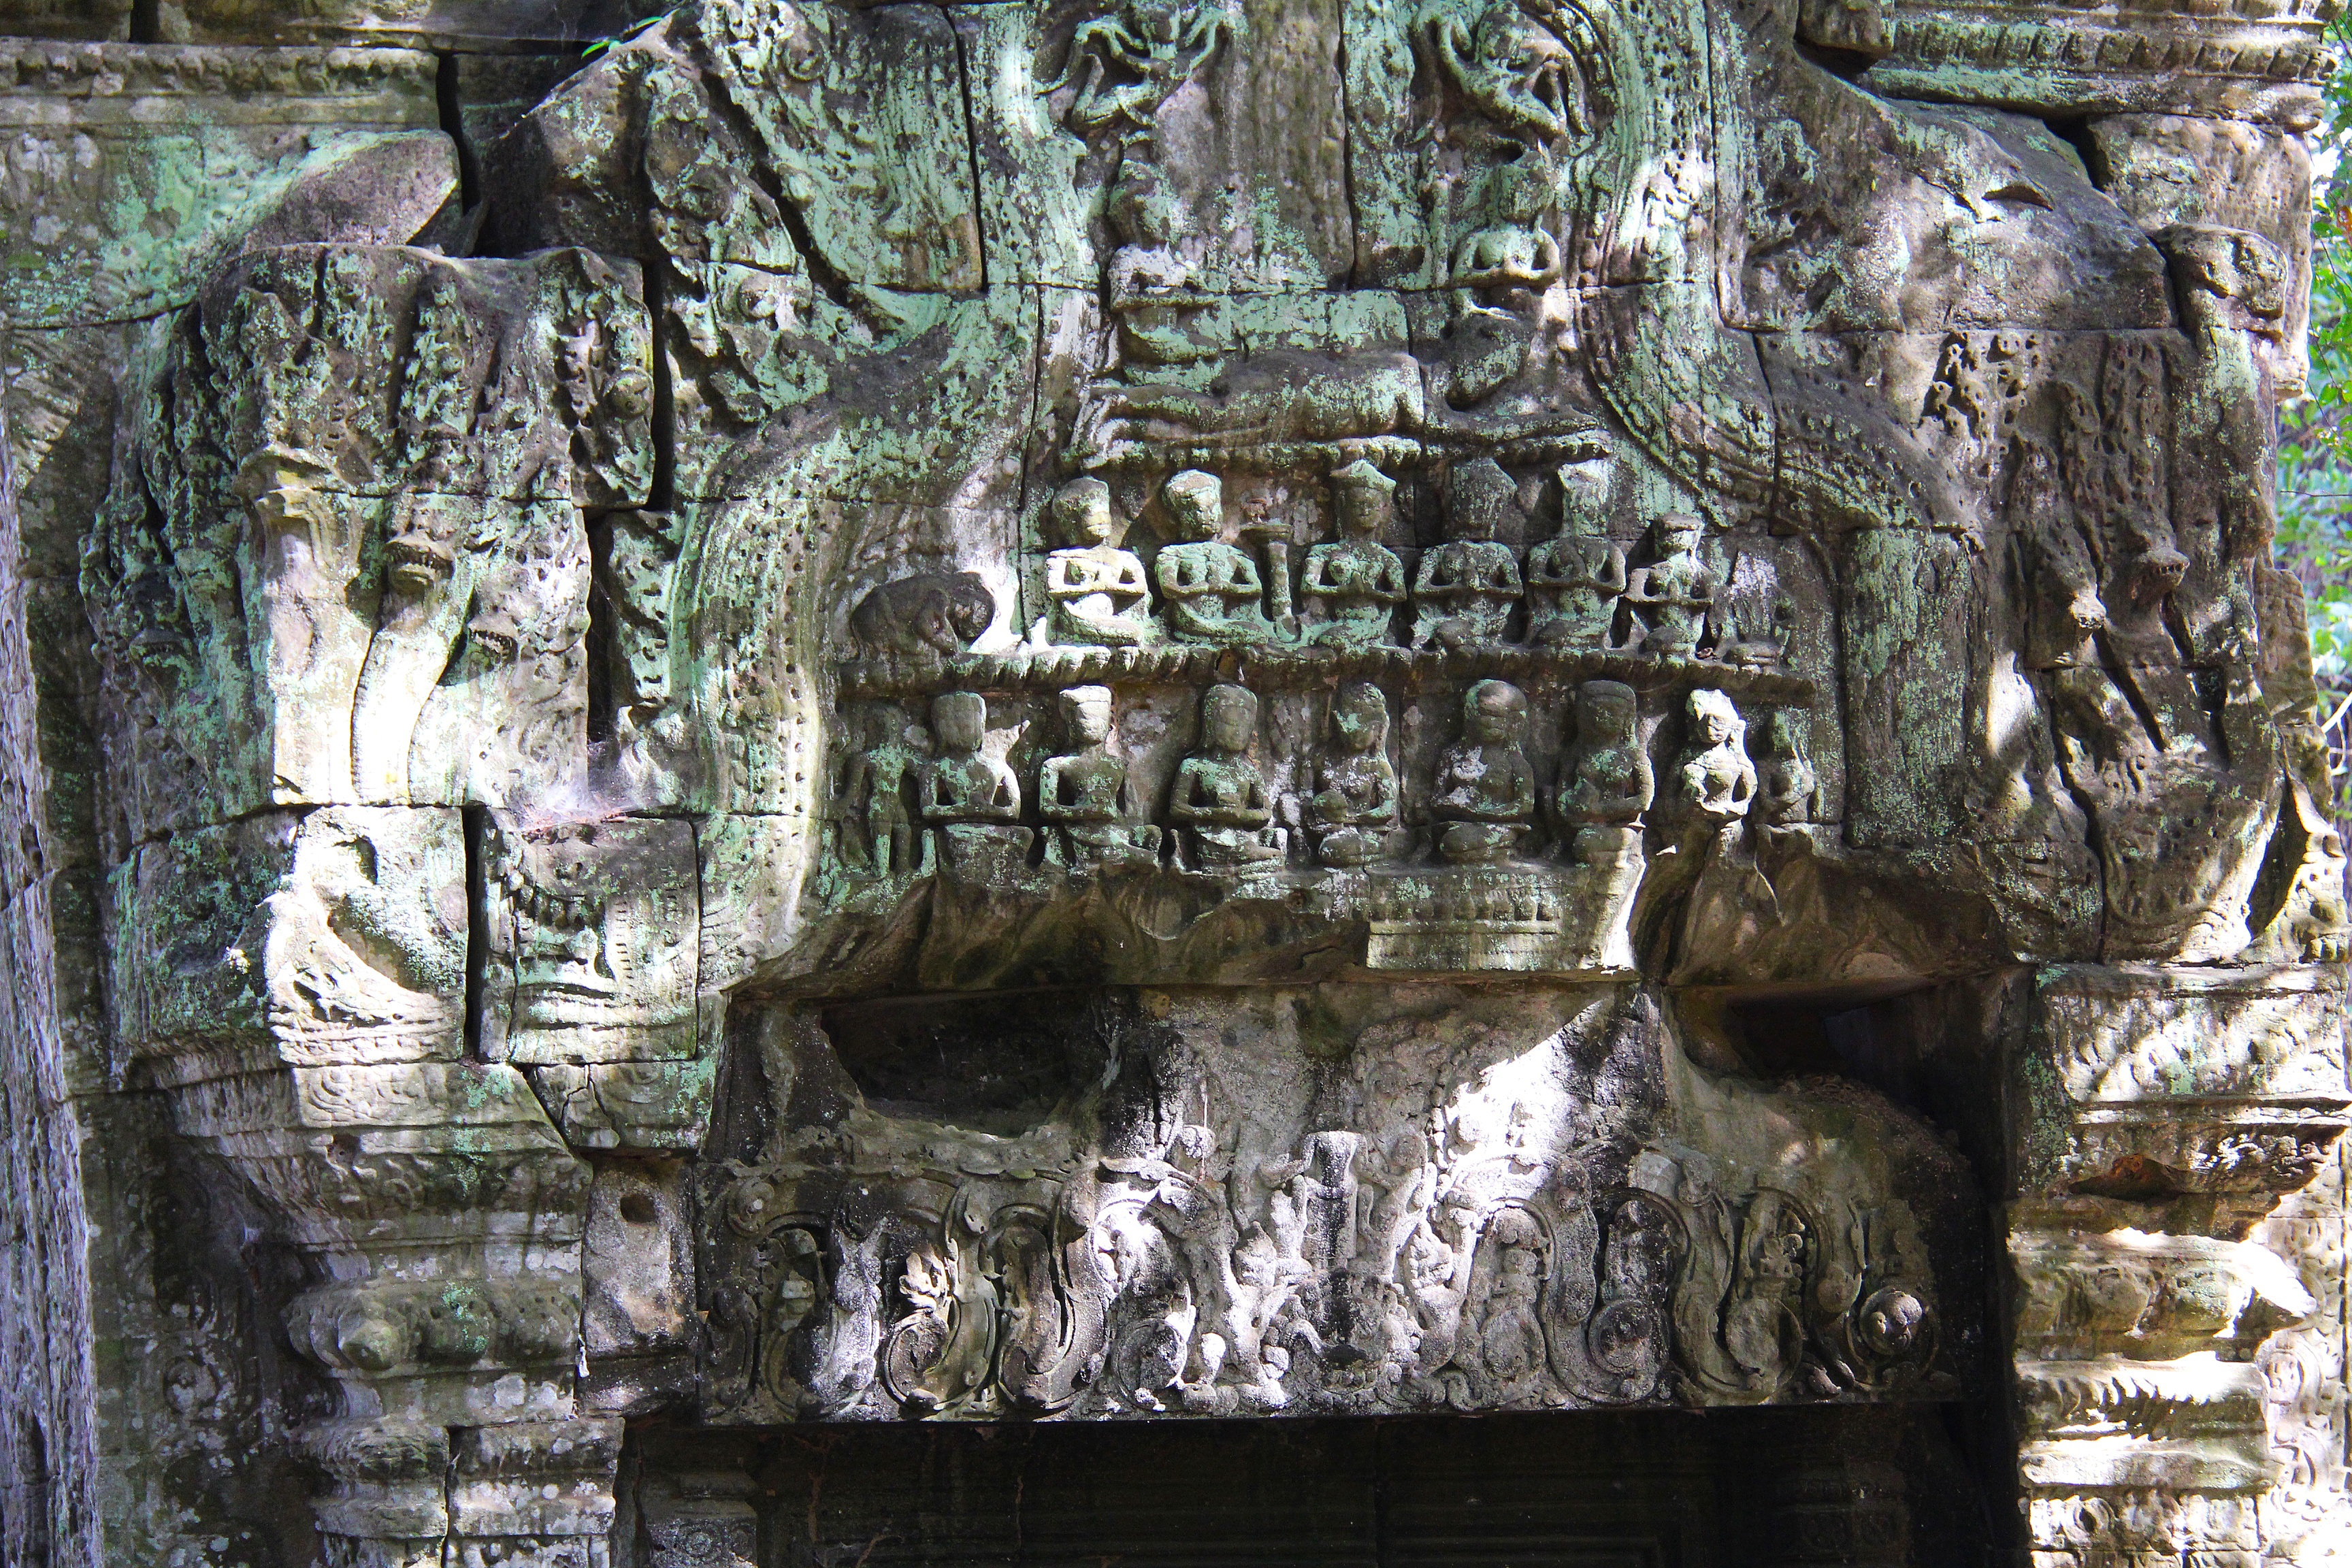
rock, architecture, antique, old, stone, tourist, travel, statue, buddhism, religion, asia, ancient, ruin, tourism, place of worship, sculpture, art, temple, ruins, cambodia, shrine, beautiful, heritage, unesco, carving, angkor wat, movie, water feature, angkor, khmer, siem reap, ancient history, ta prohm temple, tomb raider fame